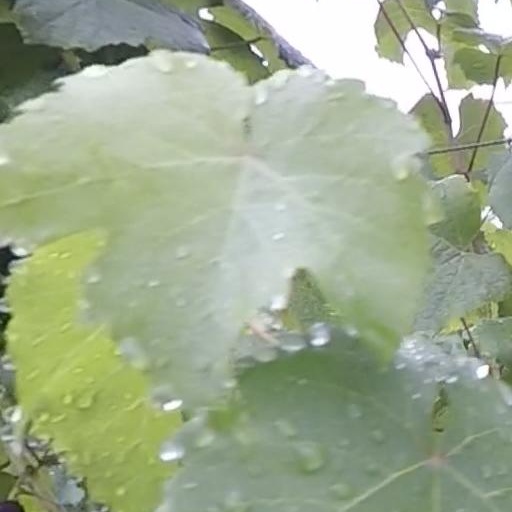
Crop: grape